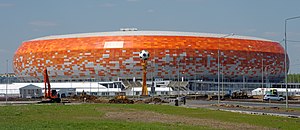
Mordovija Arena
Mordovija Arena
Mordovija Arena er et fodboldstadion i Saransk i Rusland. Stadionet blev bygget op til Ruslands værtsskab ved VM i fodbold 2018, og blev indviet samme år. Det er desuden hjemmebane for klubben Mordovija Saransk.